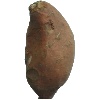
Label: Potato Sweet 1